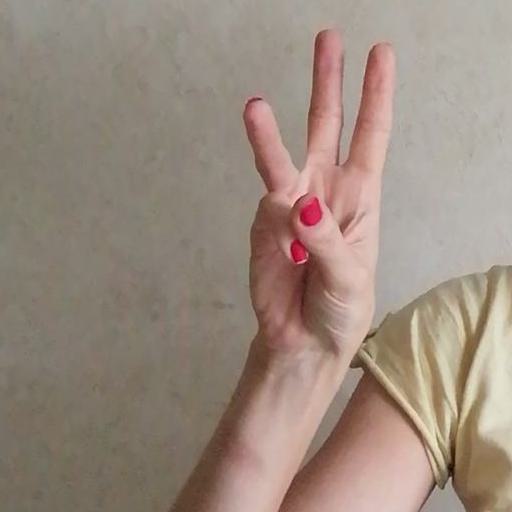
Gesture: three